Gerim

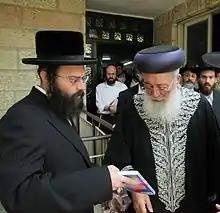
American convert, Joseph J. Sherman, with Sephardic Chief Rabbi Shlomo Amar.

Non-Jews have been joining the Jewish people for thousands of years, with one of the earliest instances being Ruth, a Moabite ancestor of King David. In the Book of Ruth, she declared her loyalty to the Jewish people to Naomi, her mother-in-law, by saying: Entreat me not to leave thee, and to return from following after thee; for whither thou goest, I will go; and where thou lodgest, I will lodge; thy people shall be my people, and thy God my God; where thou diest will I die, and there will I be buried; the Lord do so to me, and more also, if aught but death part thee and me.During the Roman era, it is estimated up to 10% (2-7 million) of the Roman population was Jewish, partially due to an increase in Jewish conversion. Several gerim and descendants of gerim, such as Simon bar Giora, Avtalyon, Shmaya, Onkelos, Queen Helena of Adiabene, Ben Bag Bag, and Rabbi Yochanan ben Torta were prominent in the ancient Jewish community.